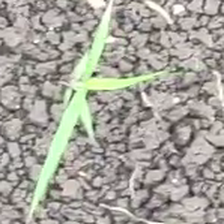
Weed species: Digitaria_SP_(Digitaria Sanguinalis )